Rosemary Harris

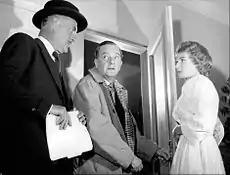
John Williams, Maurice Evans, and Harris in the 1958 NBC production of "Dial M for Murder"

Early in her acting career, she gained experience in English repertory theatre. In 1948, she acted in "Kiss and Tell" at Eastbourne and Margate with Tilsa Page and John Clark and later with Anthony Cundell's company at Penzance, where she played the mother in "Black Chiffon". She went from Penzance to train at RADA. She first appeared in New York City in 1951 in Moss Hart's "Climate of Eden", and then returned to Britain for her West End debut in "The Seven Year Itch" which ran for a year at the Aldwych.